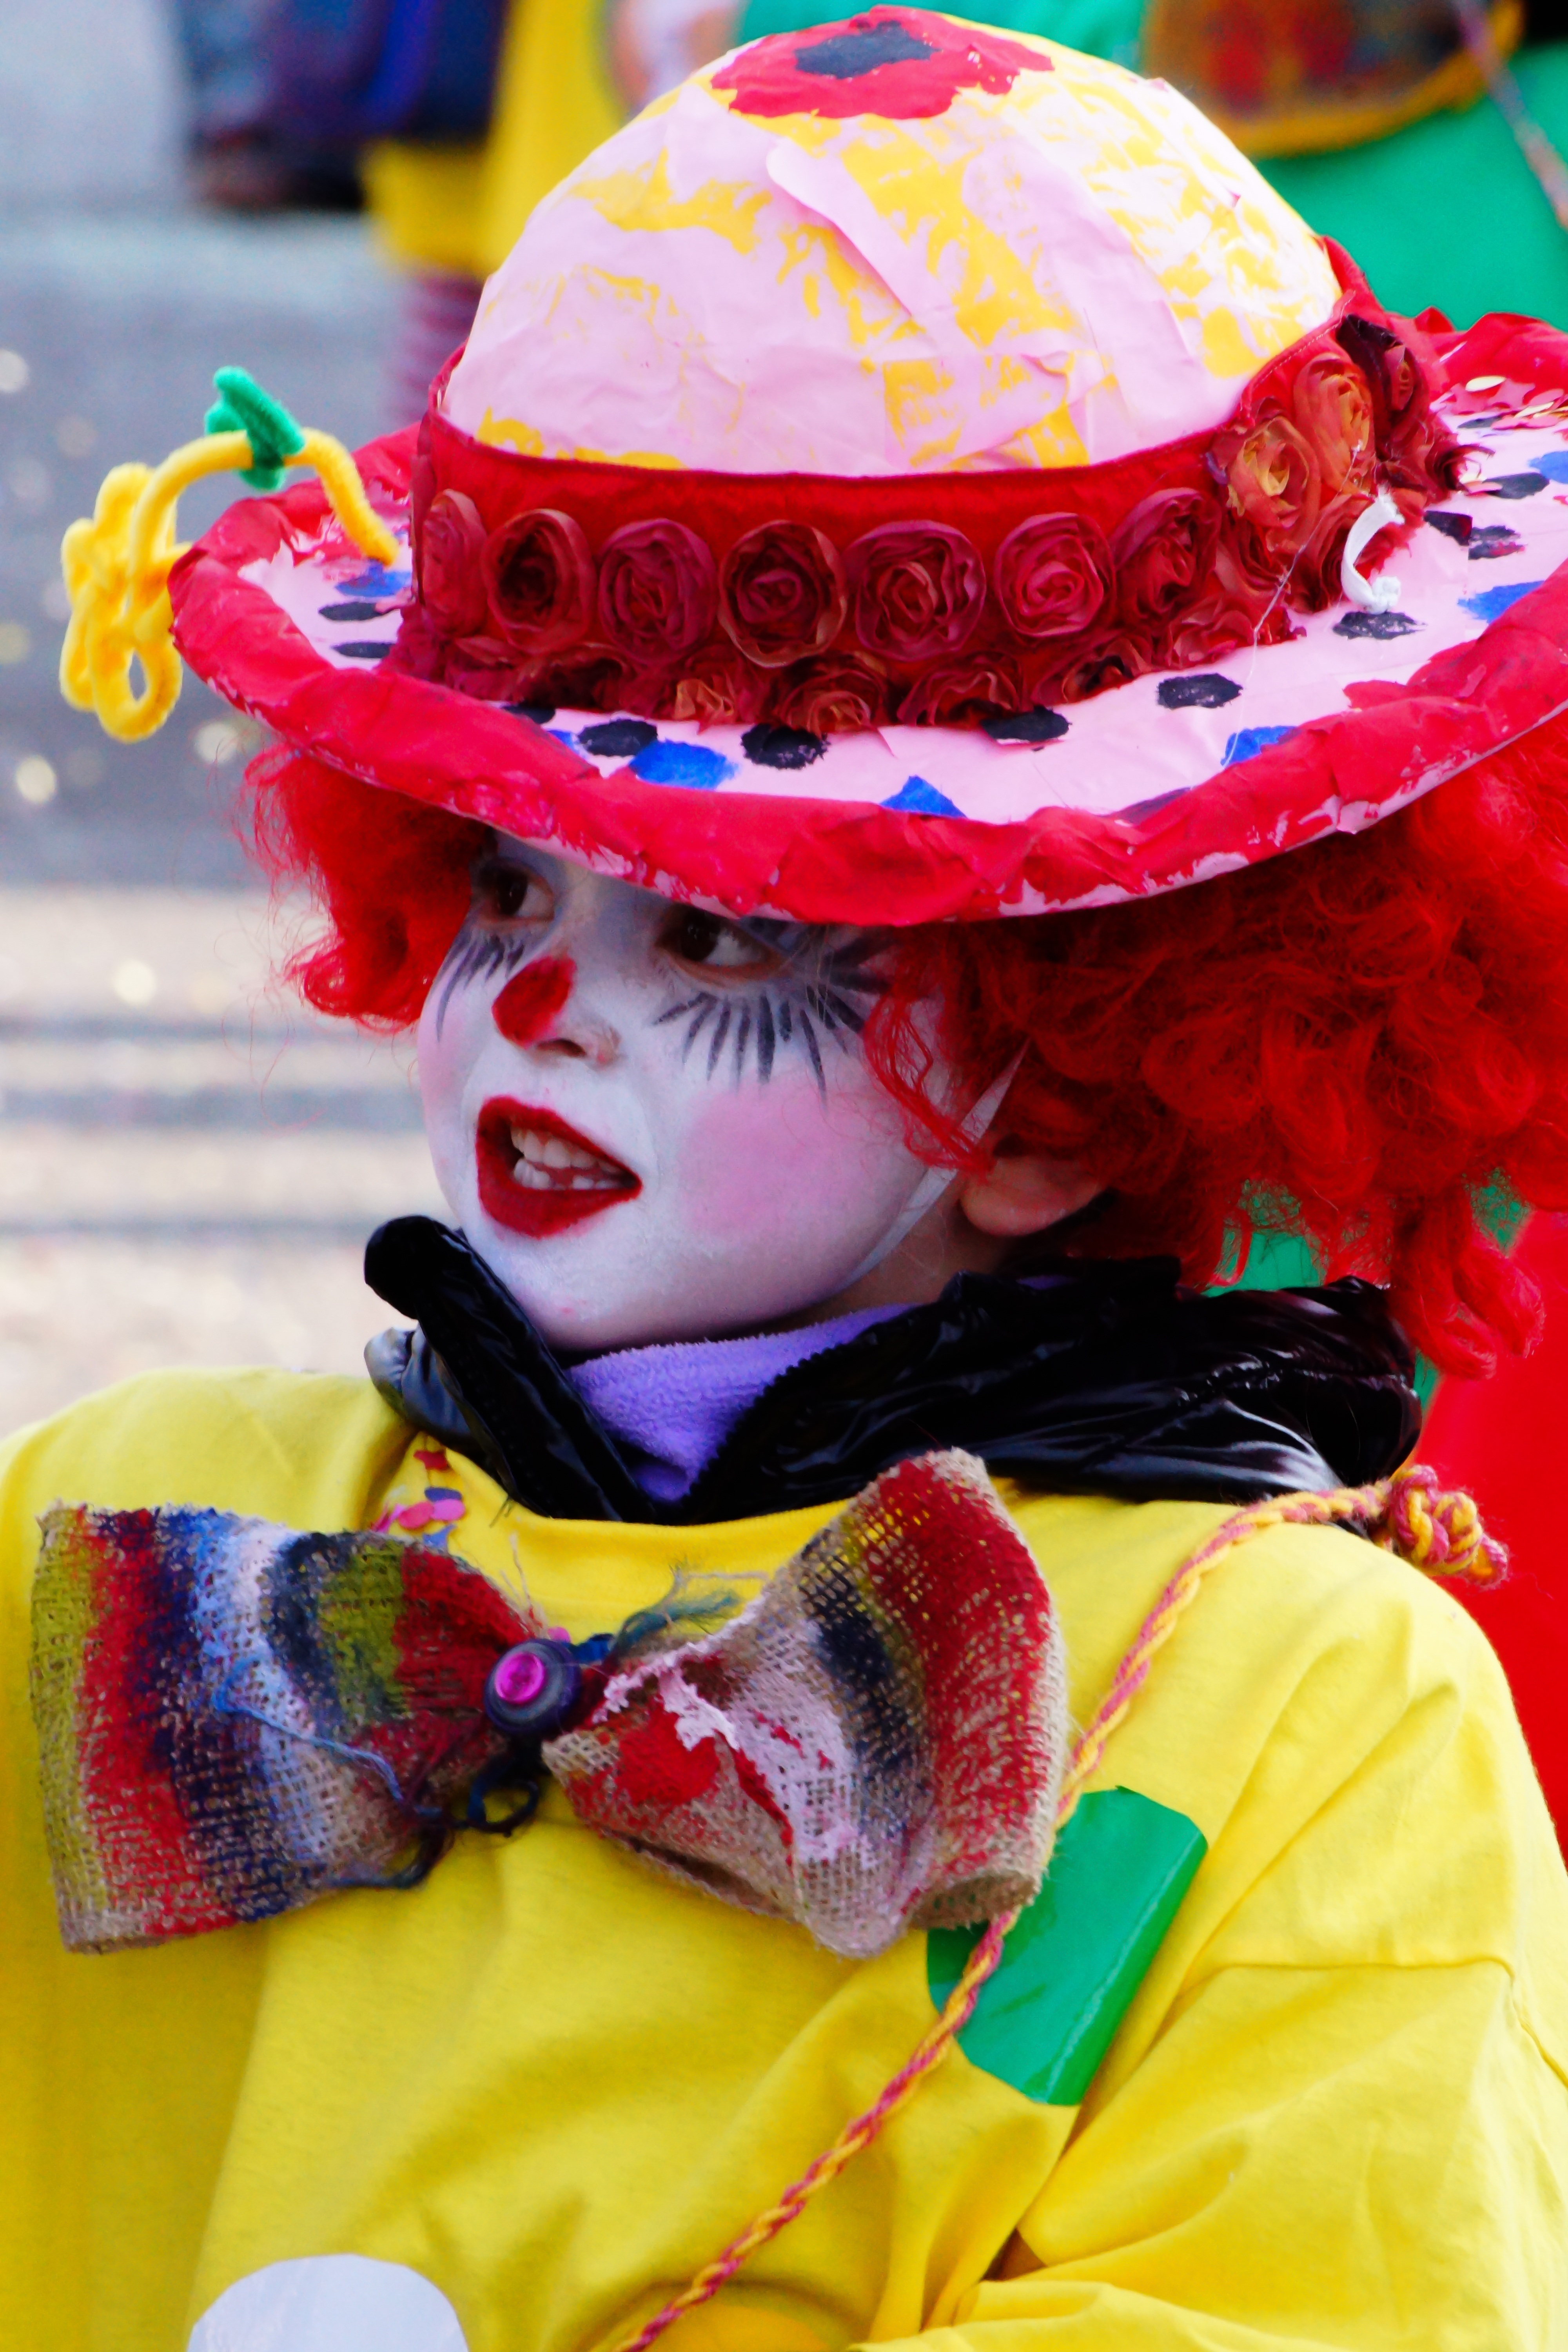
play, carnival, color, child, human, clothing, colorful, toy, celebrate, cheerful, clown, festival, fun, joy, tradition, melted, entertainment, panel, customs, performing arts, dress up